Haverhill Corner Historic District

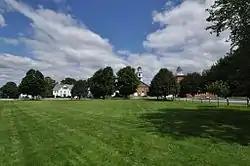

The Haverhill Corner Historic District encompasses the early civic center of Haverhill, New Hampshire, United States. The district is focused on the junction of New Hampshire Route 10 and Court Street, which was historically a major through route. Court Street is flanked at the junction by a pair of large grassy common areas which are bounded by School Street and Route 10. Buildings, predominantly Federal in character and built in the late 18th and early 19th centuries, are arrayed around these commons, and historic buildings line Route 10 and Court Street for a short distance away from the commons. Prominent buildings in the district include the 1827 Federal-style First Congregational Church, the 1840 former courthouse that now houses the public library and local historical society, and the Romanesque Revival 1897 Haverhill Academy Junior High School building. The area declined in importance after the railroad bypassed it, resulting in the gradual relocation of civic functions to the Woodsville area. The district was listed on the National Register of Historic Places in 1987.